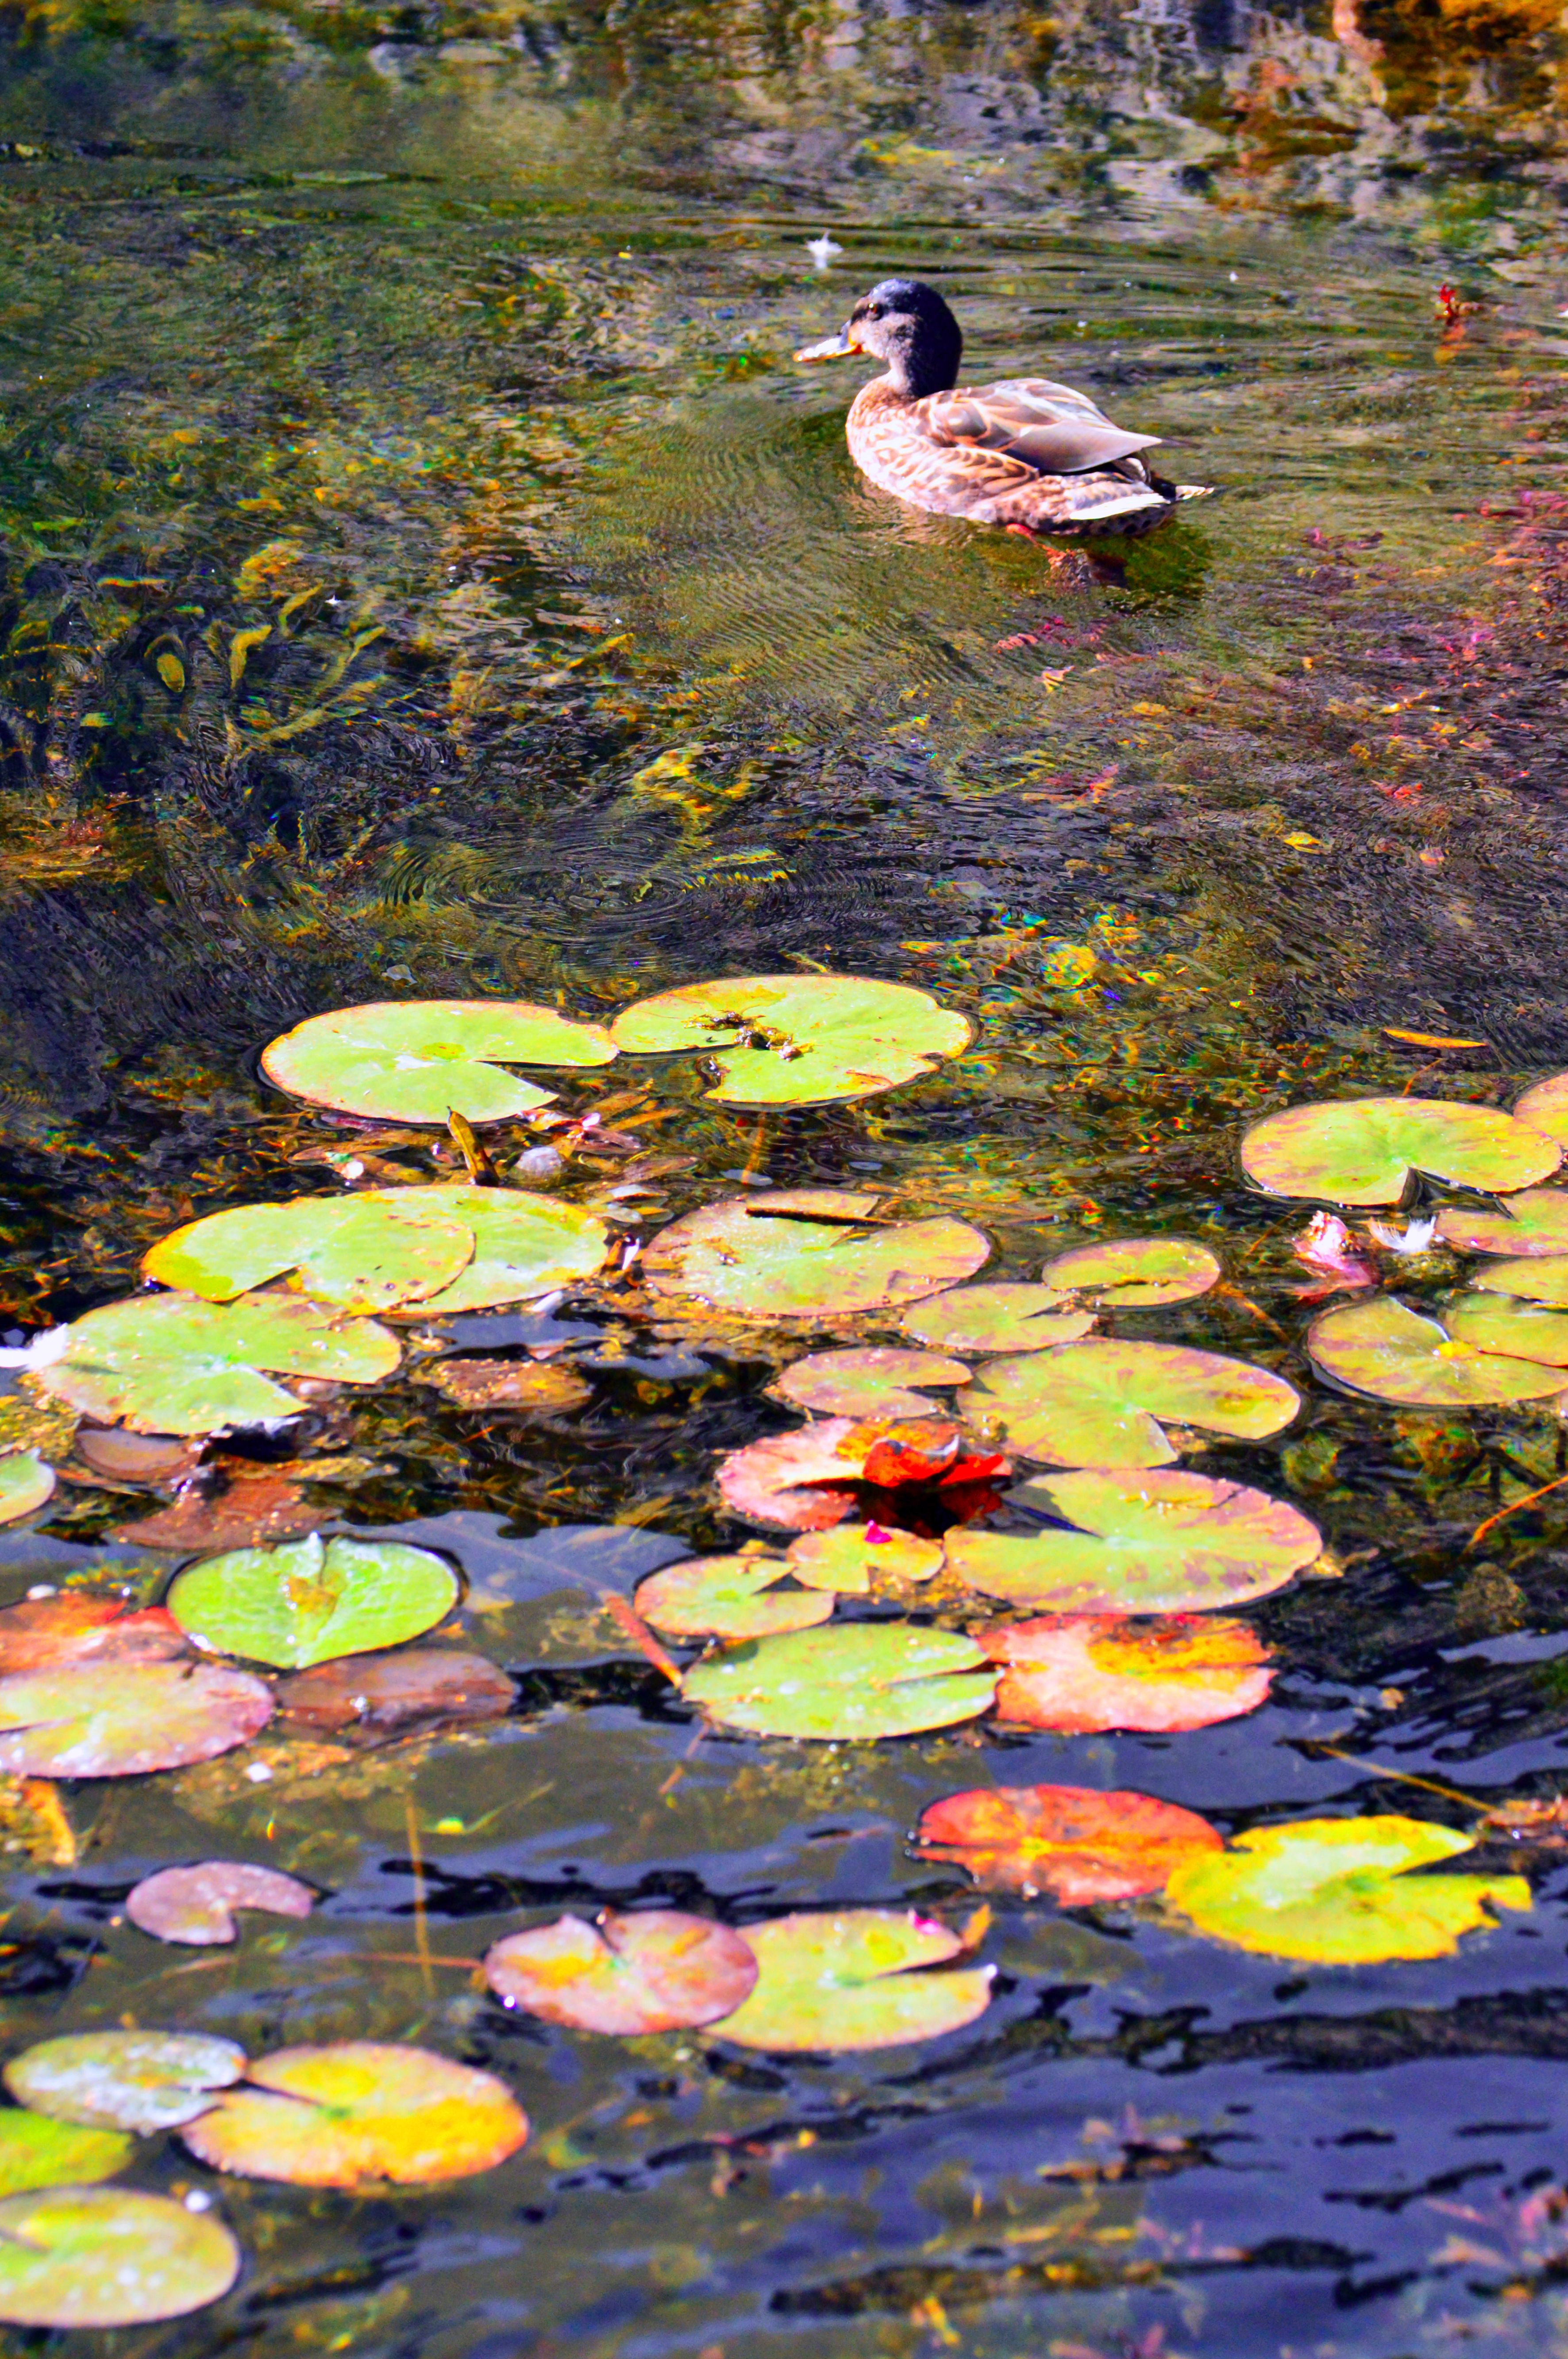
pattern, abstract, texture, wallpaper, color, art, design, illustration, colorful, backdrop, bright, blue, graphic, light, space, modern, decoration, element, white, effect, concept, dark, artistic, style, water, lily, surface, lake, pond, plant, background, nature, landscape, flower, aquatic, beautiful, river, leaf, flora, beauty, underwater, green, pads, garden, summer, reflection, lotus, under, bird, vertebrate, fauna, wetland, duck, water bird, tree, wildlife, waterfowl, watercourse, ducks geese and swans, beak, bank, grass, swamp, fish pond